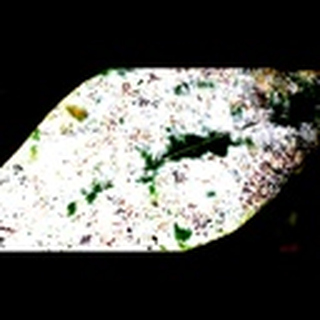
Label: cotton_powdery_mildew